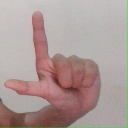
अक्षर: ल